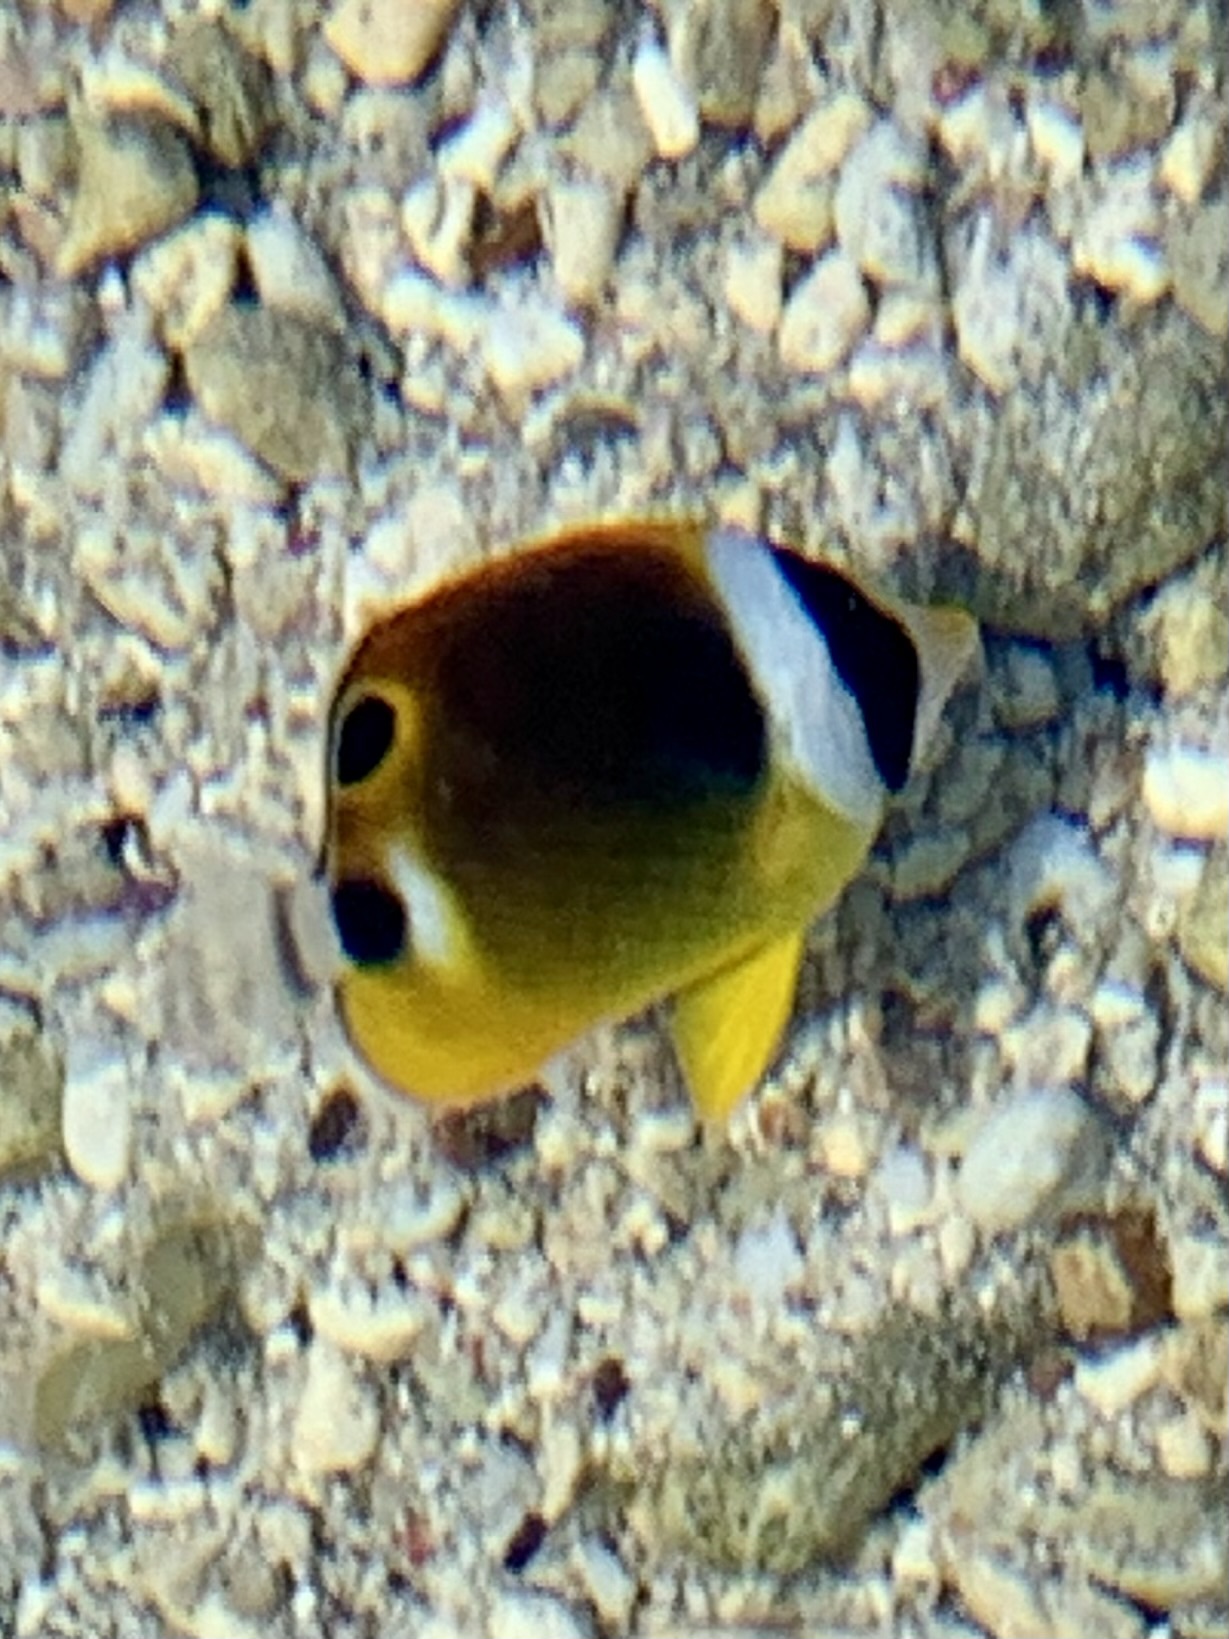
Chaetodon lunula (Raccoon Butterflyfish)